Willard Ames Holbrook

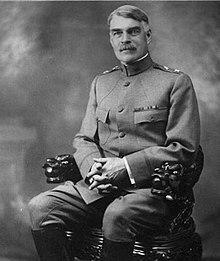

Major General Willard Ames Holbrook (July 23, 1860 – July 18, 1932) was a United States Army officer who served for almost forty years. Coming from a family with long military tradition, he was the father of future Brigadier General Willard Ames Holbrook Jr. and brother of Major General Lucius Roy Holbrook.